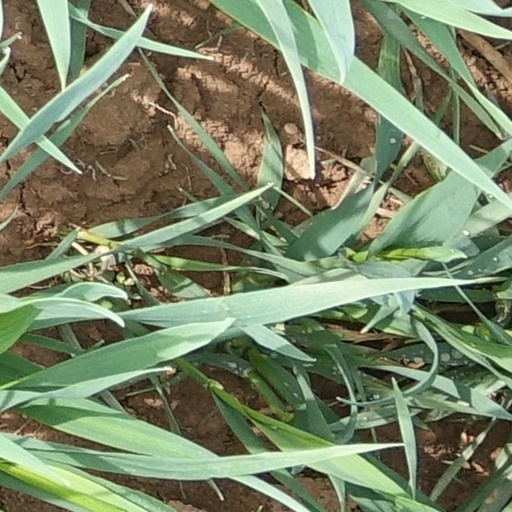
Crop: wheat